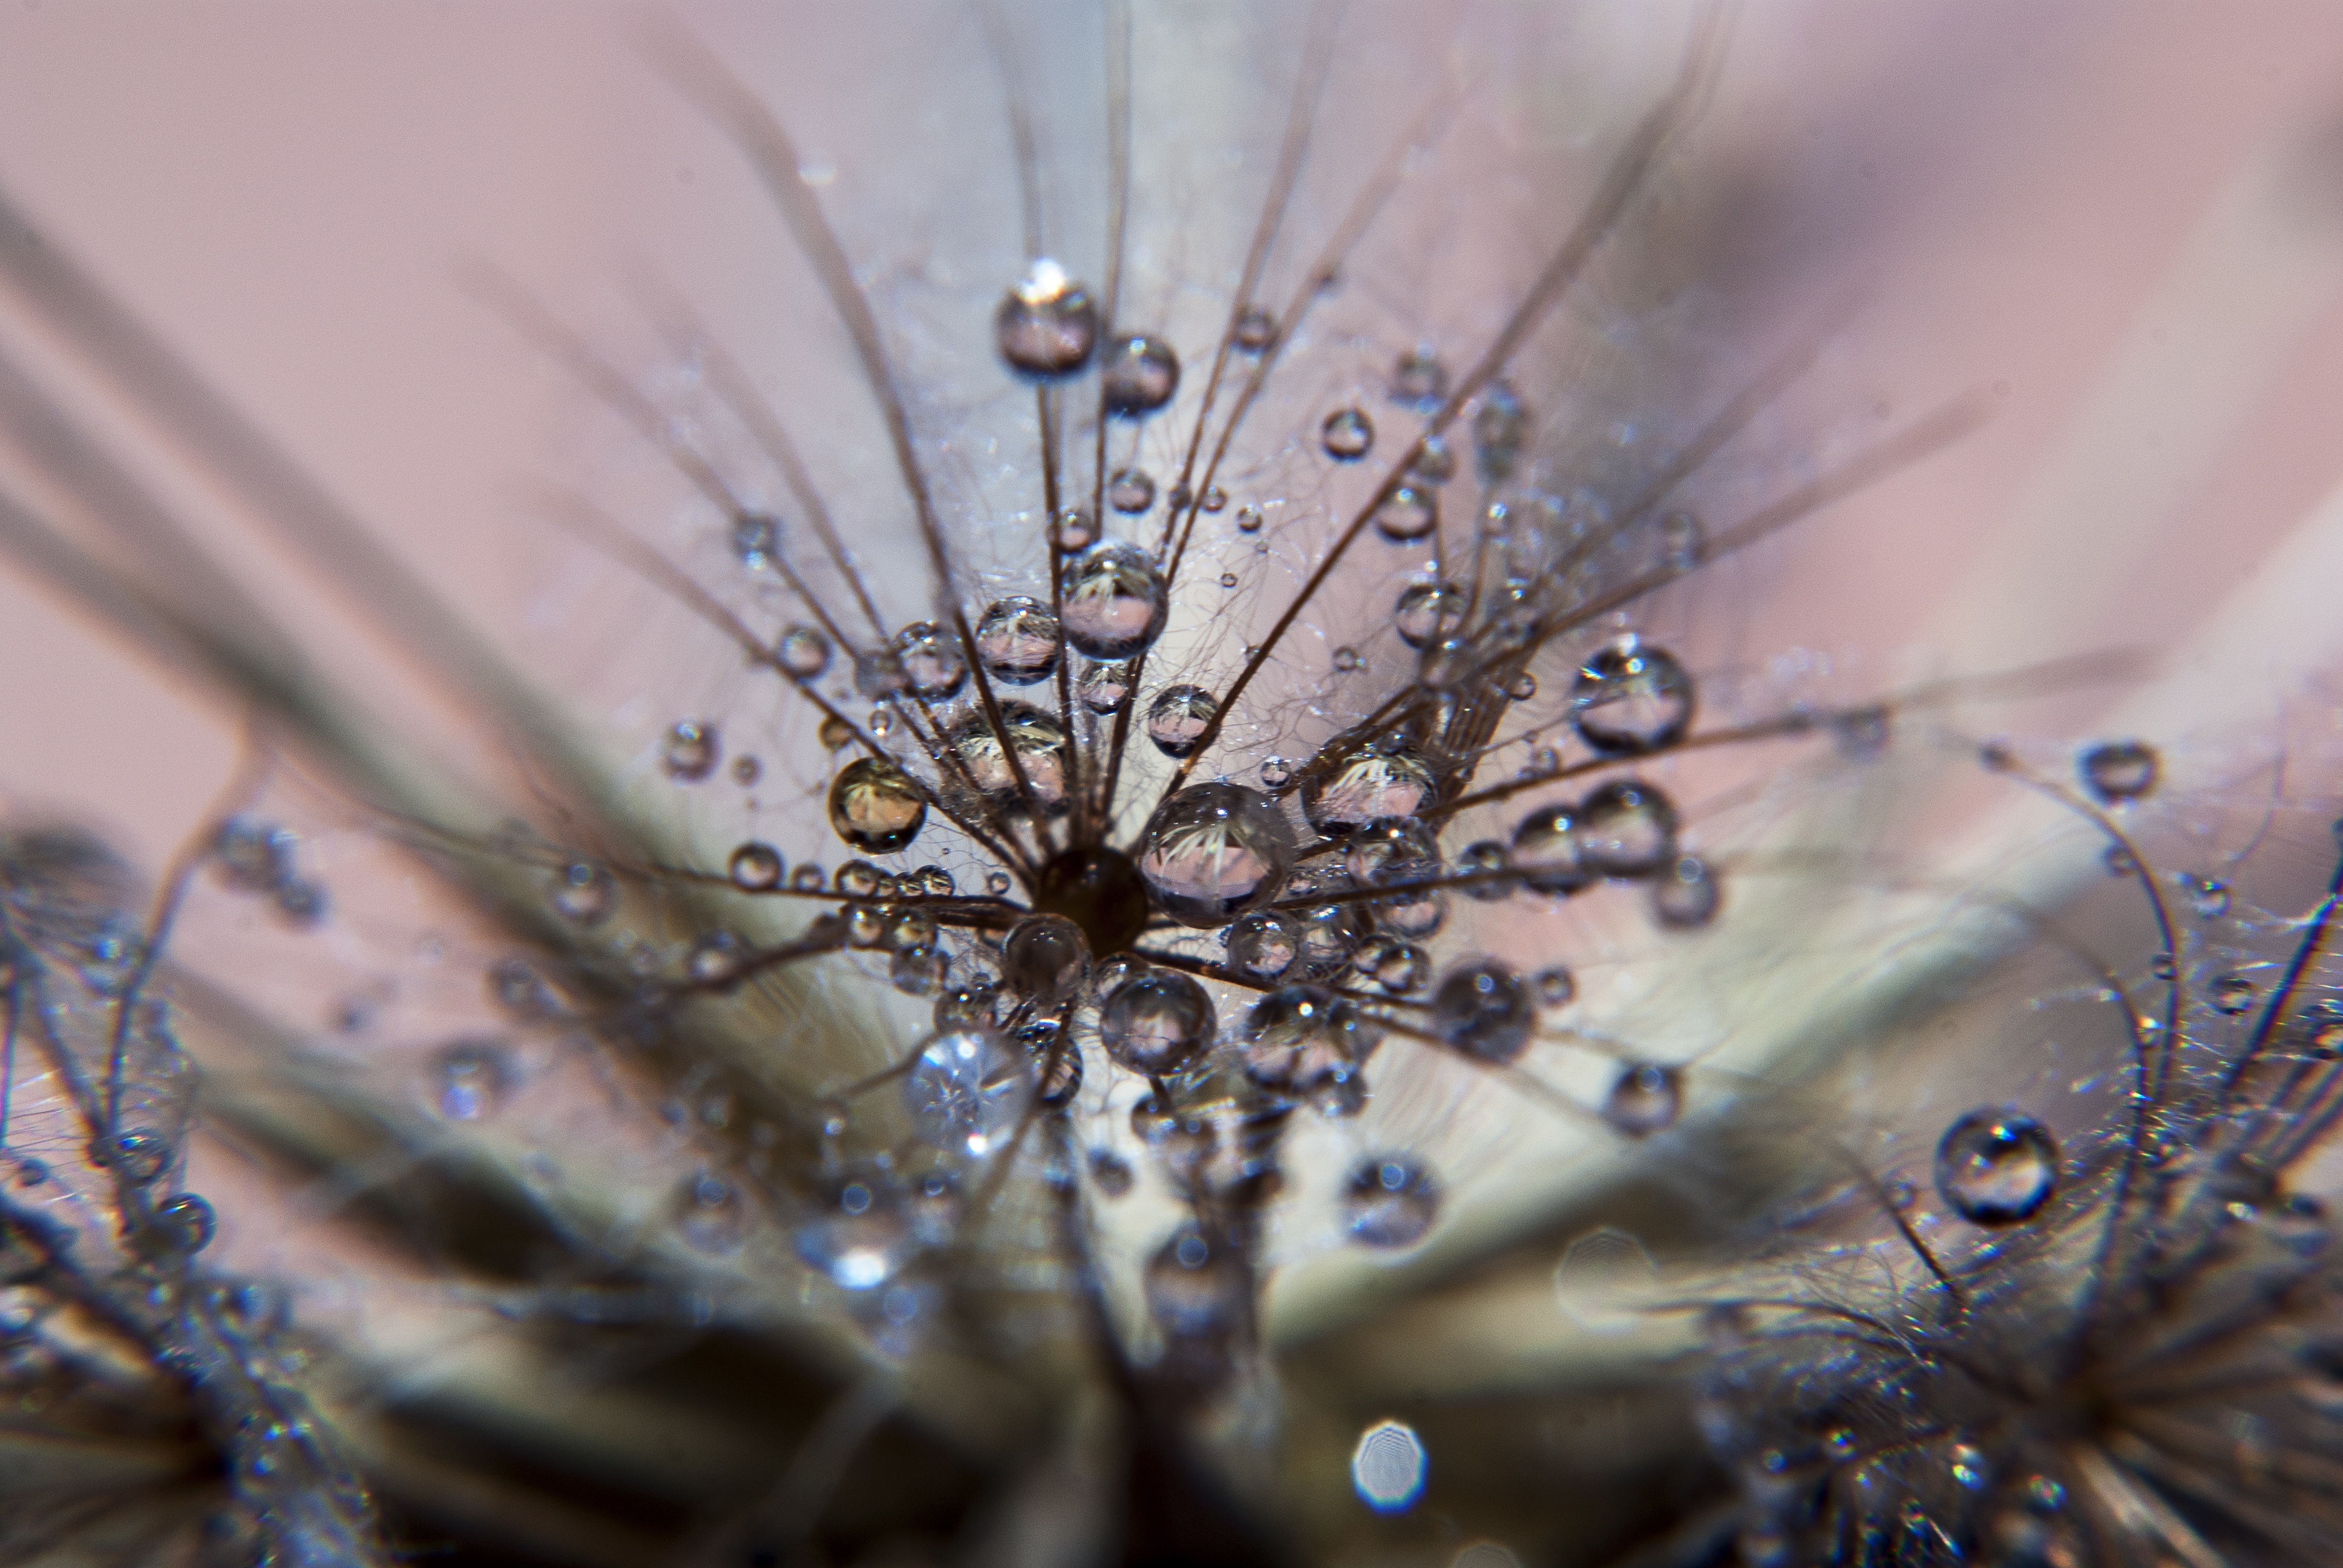
water, nature, branch, blossom, winter, drop, dew, plant, photography, dandelion, leaf, flower, frost, splash, macro, botany, flora, twig, freshness, close up, waterdroplets, pearl, moisture, drops of water, macro photography